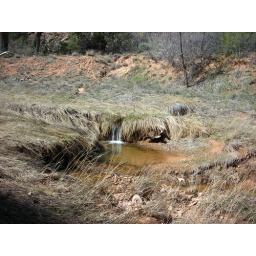
tons of water in this canyon